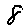
Label: 8